Korean mythology

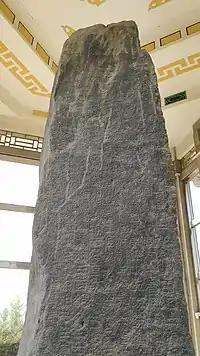
A large, tall stone.

State-foundation myths narrate the life of the first ruler of a new Korean kingdom or dynasty. They include the founder's supernatural birth, the story of how the founder came to create his kingdom, and his miraculous death or departure. They are often interpreted as euhemerized accounts of actual events that happened during the kingdom's founding.